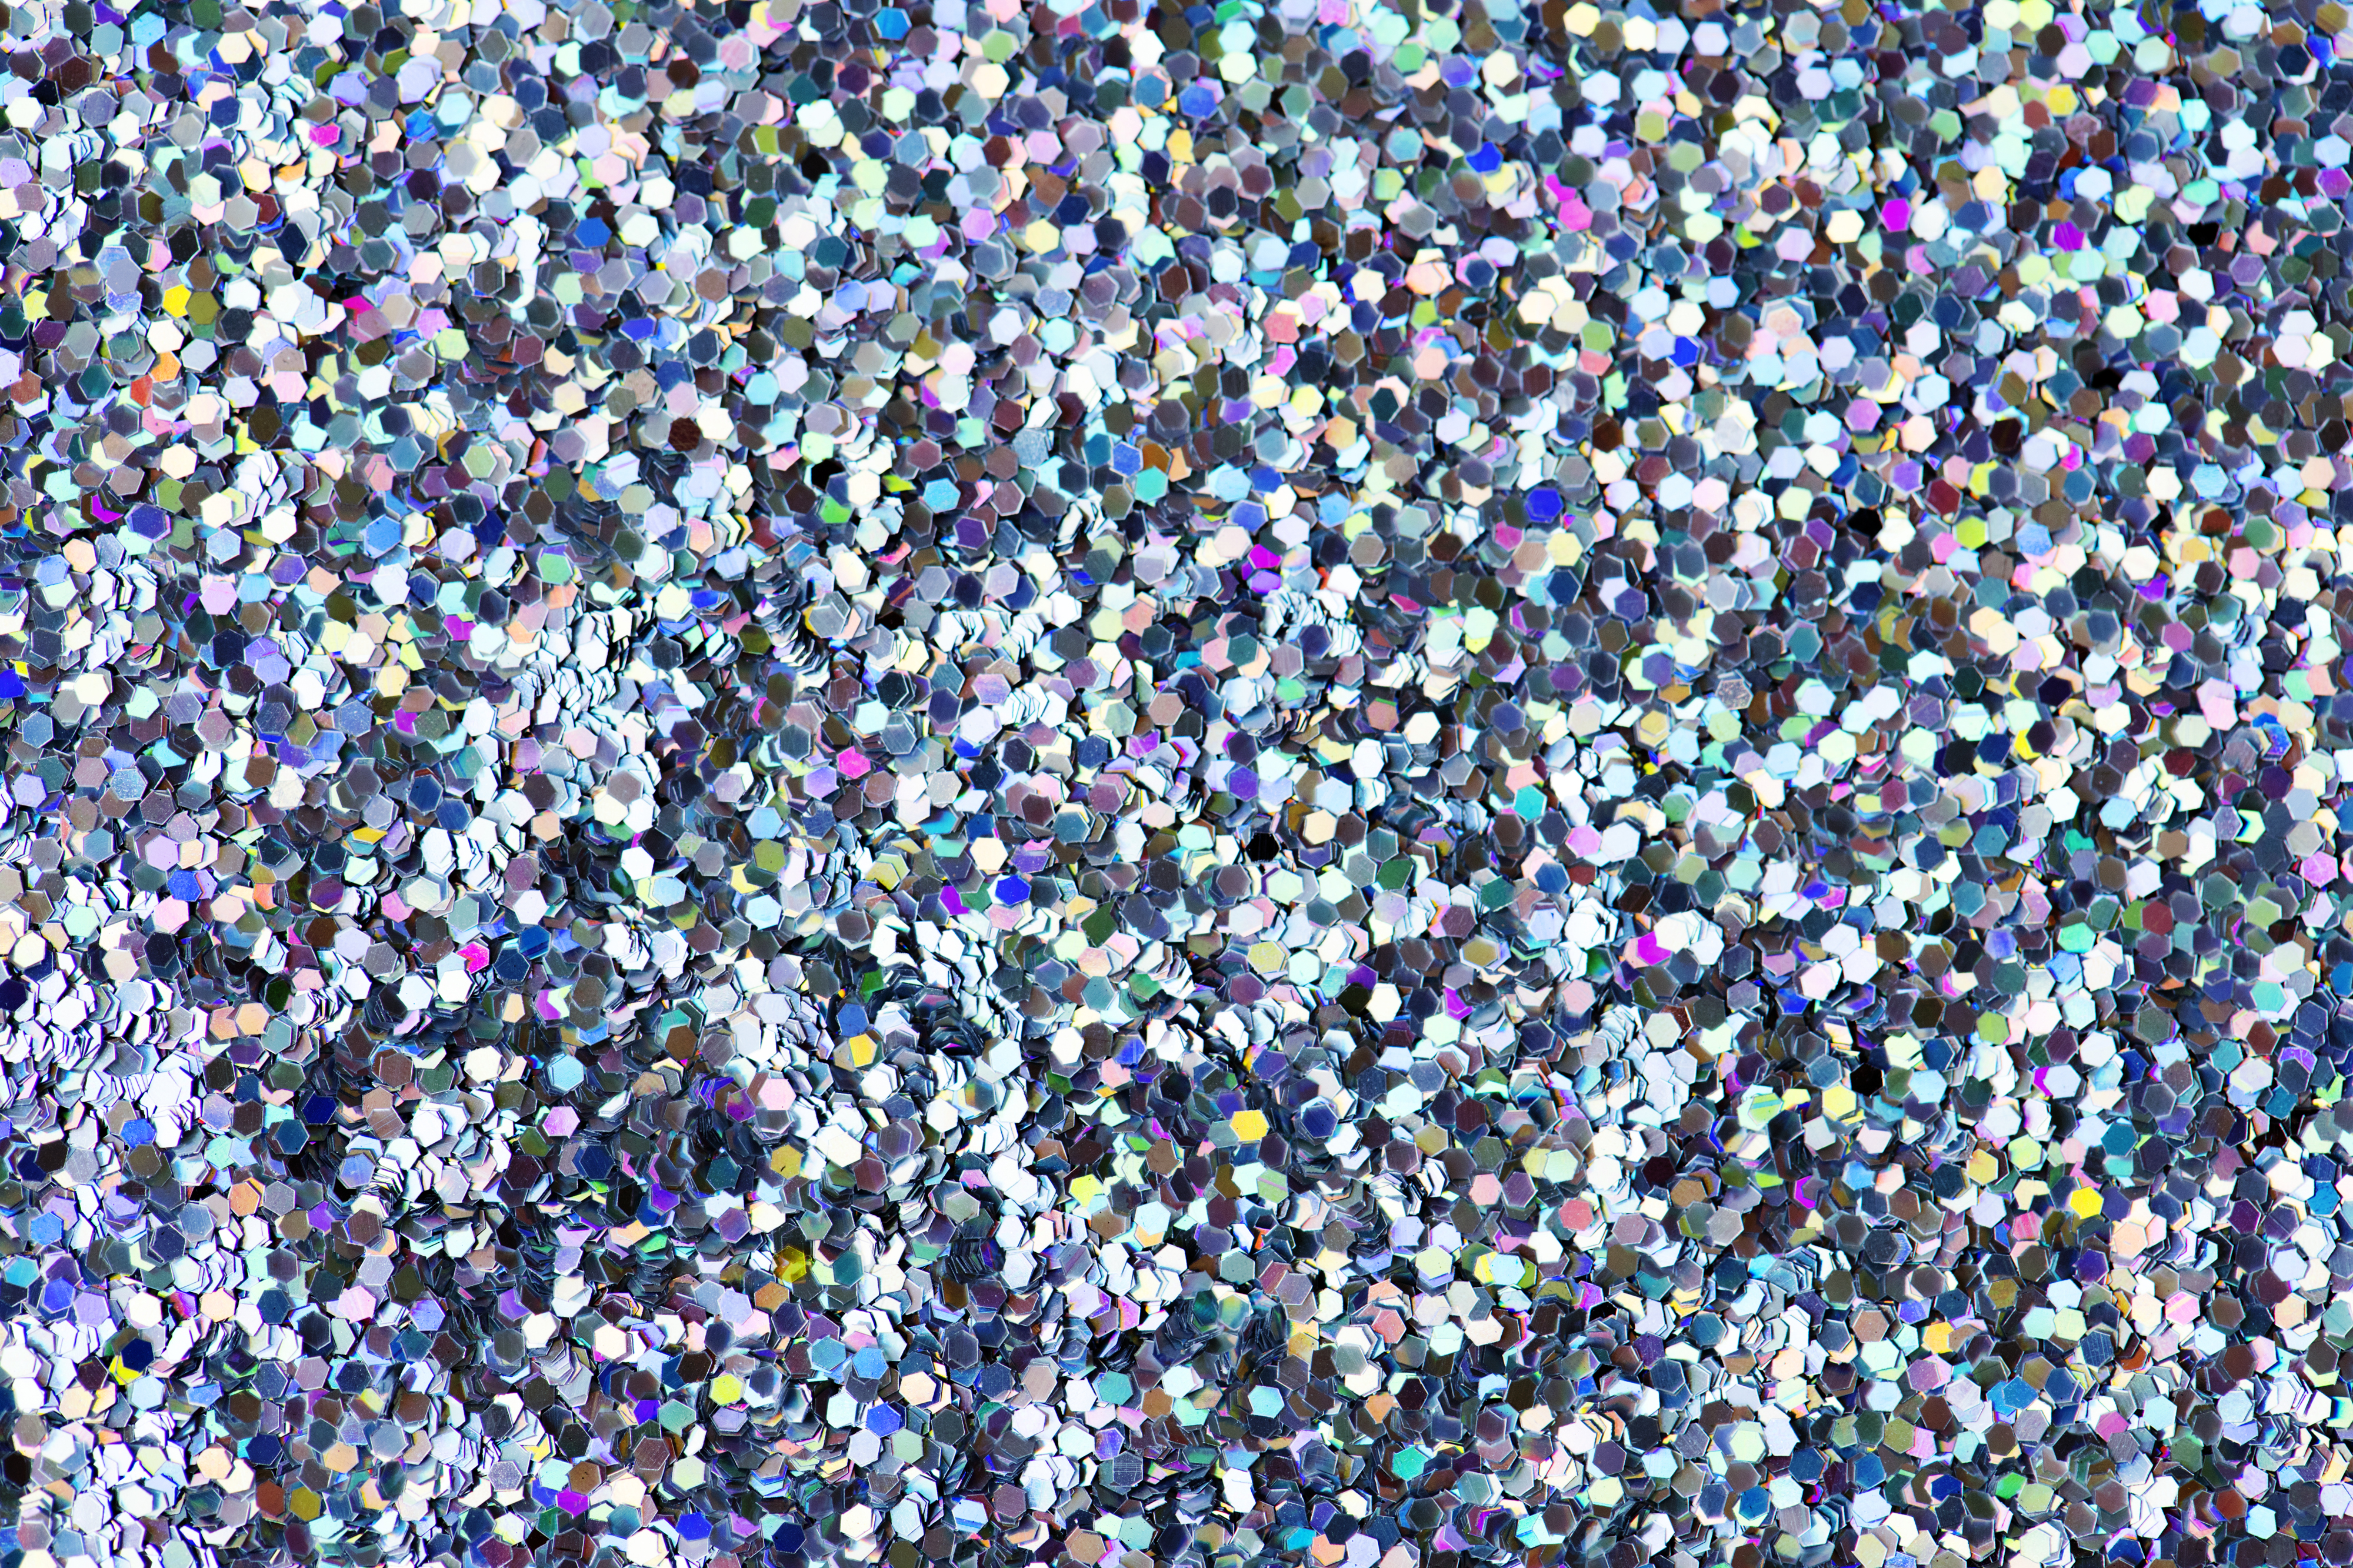
abstract, background, carnival, celebration, christmas, colorful, confetti, copper, craft, decoration, design, disco, effect, fashion, festive, girly, glamour, glitter, glittery, glow, glowing, metallic, party, pattern, rainbow, retro, sequin, shimmer, shine, shiny, sparkle, sparkling, textile, texture, textured, wallpaper, crowd, purple, grass